Tây Sơn wars

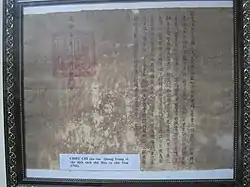
A royal edict of Quang Trung in 1790 on translating classical Chinese texts into Vietnamese script

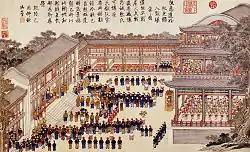
Late 18th-century painting depicting the Qianlong Emperor receiving Nguyễn Quang Hiển, the peace envoy from Nguyen Hue in Beijing

Having fled his capital during the second Tây Sơn invasion of north Vietnam in 1787, the Lê emperor Chiêu Thống invoked the tributary connections with the Ch'ing emperor and requested his government's aid. Although the Qianlong Emperor of the Qing was hesitant to become involved in what looked like an internal Vietnamese affair, Sun Shiyi, the ambitious Qing governor for the southern Chinese provinces of Guangdong and Guangxi convinced him that the invasion would be a simple matter. In late October 1788, Qianlong sent an army of up to two hundred thousand, crossed into northern Vietnam, occupied Thăng Long (Hanoi) without meeting resistance, and briefly restored the Lê dynasty.